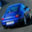
Label: automobile